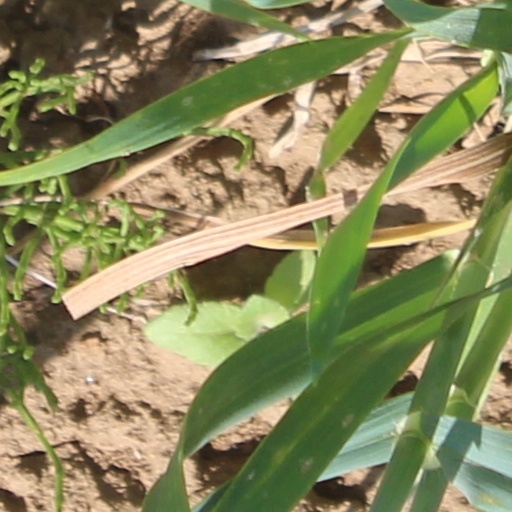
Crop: wheat